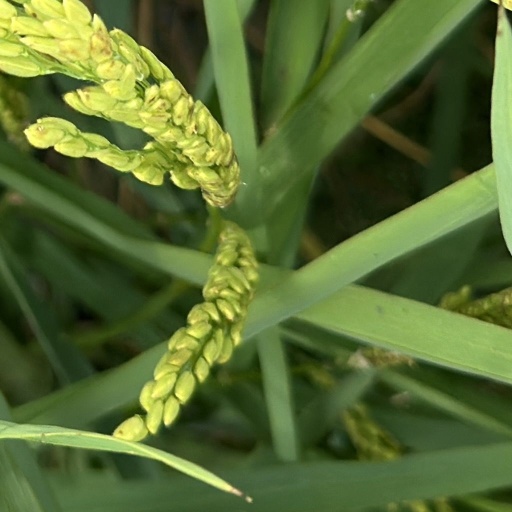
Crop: rice